Hifazat (1987 film)

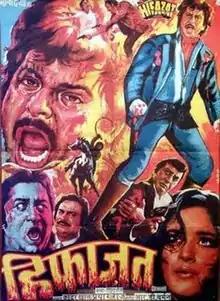

Hifazat (Safeguarding) is a 1987 Bollywood drama film directed by Prayag Raj. It stars Anil Kapoor, Madhuri Dixit in pivotal roles. The music of the film was composed by R. D. Burman. The film was a commercial failure. Later this movie was partially remade in Telugu as "Bobbili Raja".